Color of clothing

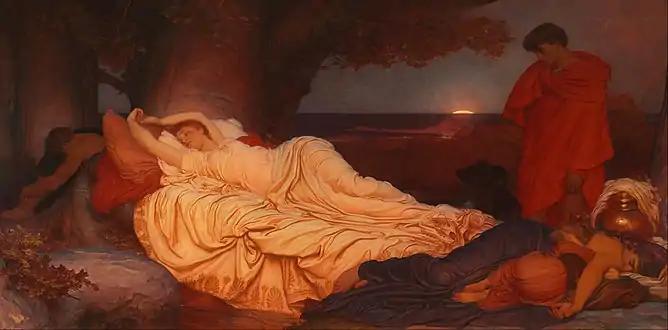
Cymon and Iphigeneia c. 1884 by Frederic Leighton - saffron suffuses the canvas at sunrise

Homer's "Iliad":Now when Dawn in robe of saffron was hastening from the streams of Okeanos, to bring light to mortals and immortals, Thetis reached the ships with the armor that the god had given her. (19.1)Virgil's "Aeneid":Aurora now had left her saffron bed,